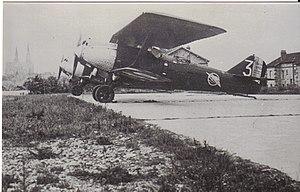
Avions au parking, Chartres. Future base aérienne 122 Chartres-Champhol.
La base aérienne 122 Chartres-Champhol désigne une ancienne base utilisée par l'armée de l'air tout au long du XXᵉ siècle. Elle était située près de la ville de Chartres en Eure-et-Loir, principalement sur la commune de Champhol.